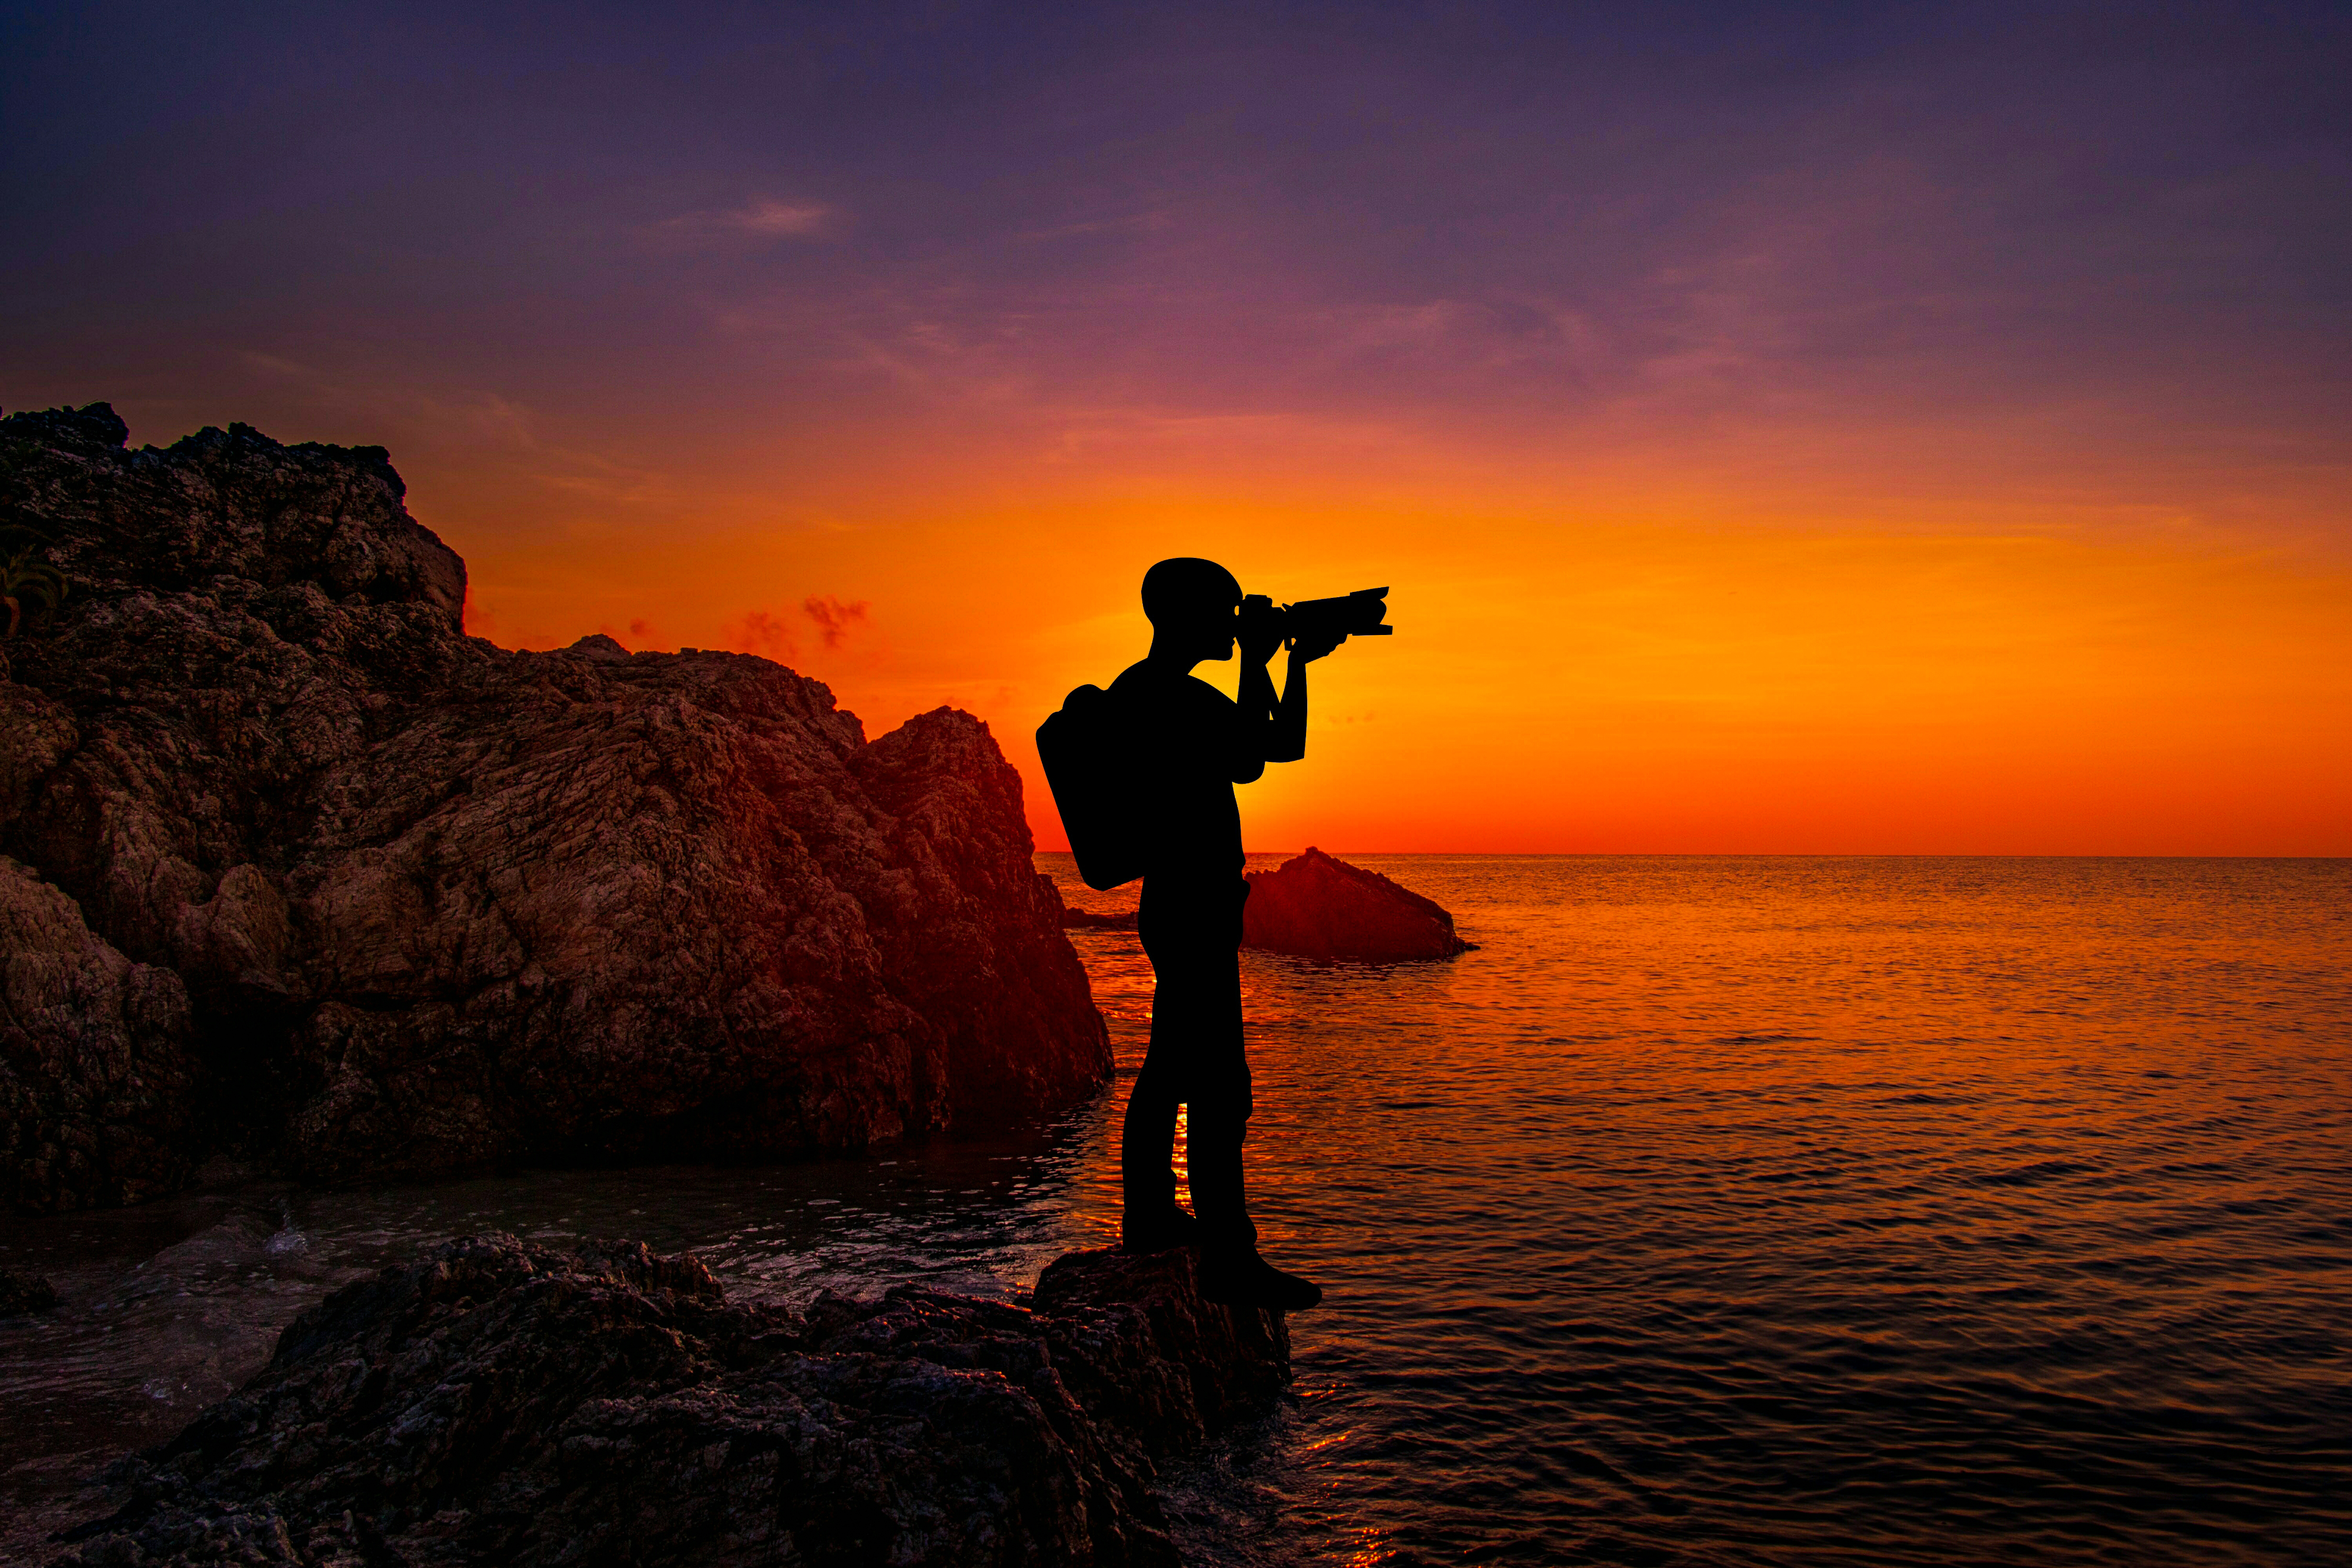
sea, sky, dusk, water, wave, sun, romantic, beach, evening, natural, nightfall, landscape, sunrise, sunset, horizon, shore, ocean, silhouette, vacation, coast, sunlight, fun, afterglow, calm, rock, sand, dawn, girl